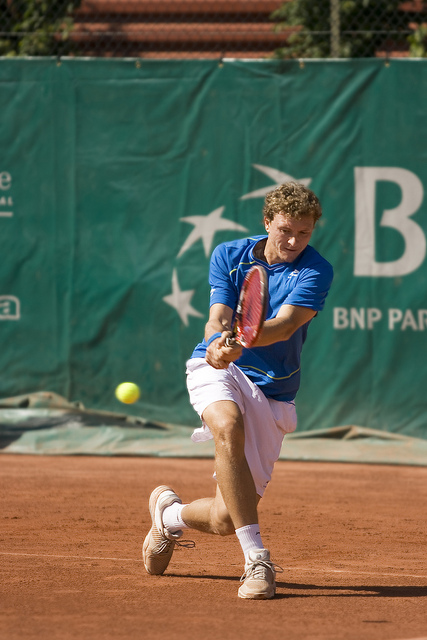
vận động viên tennis đang vung vợt về phía bóng